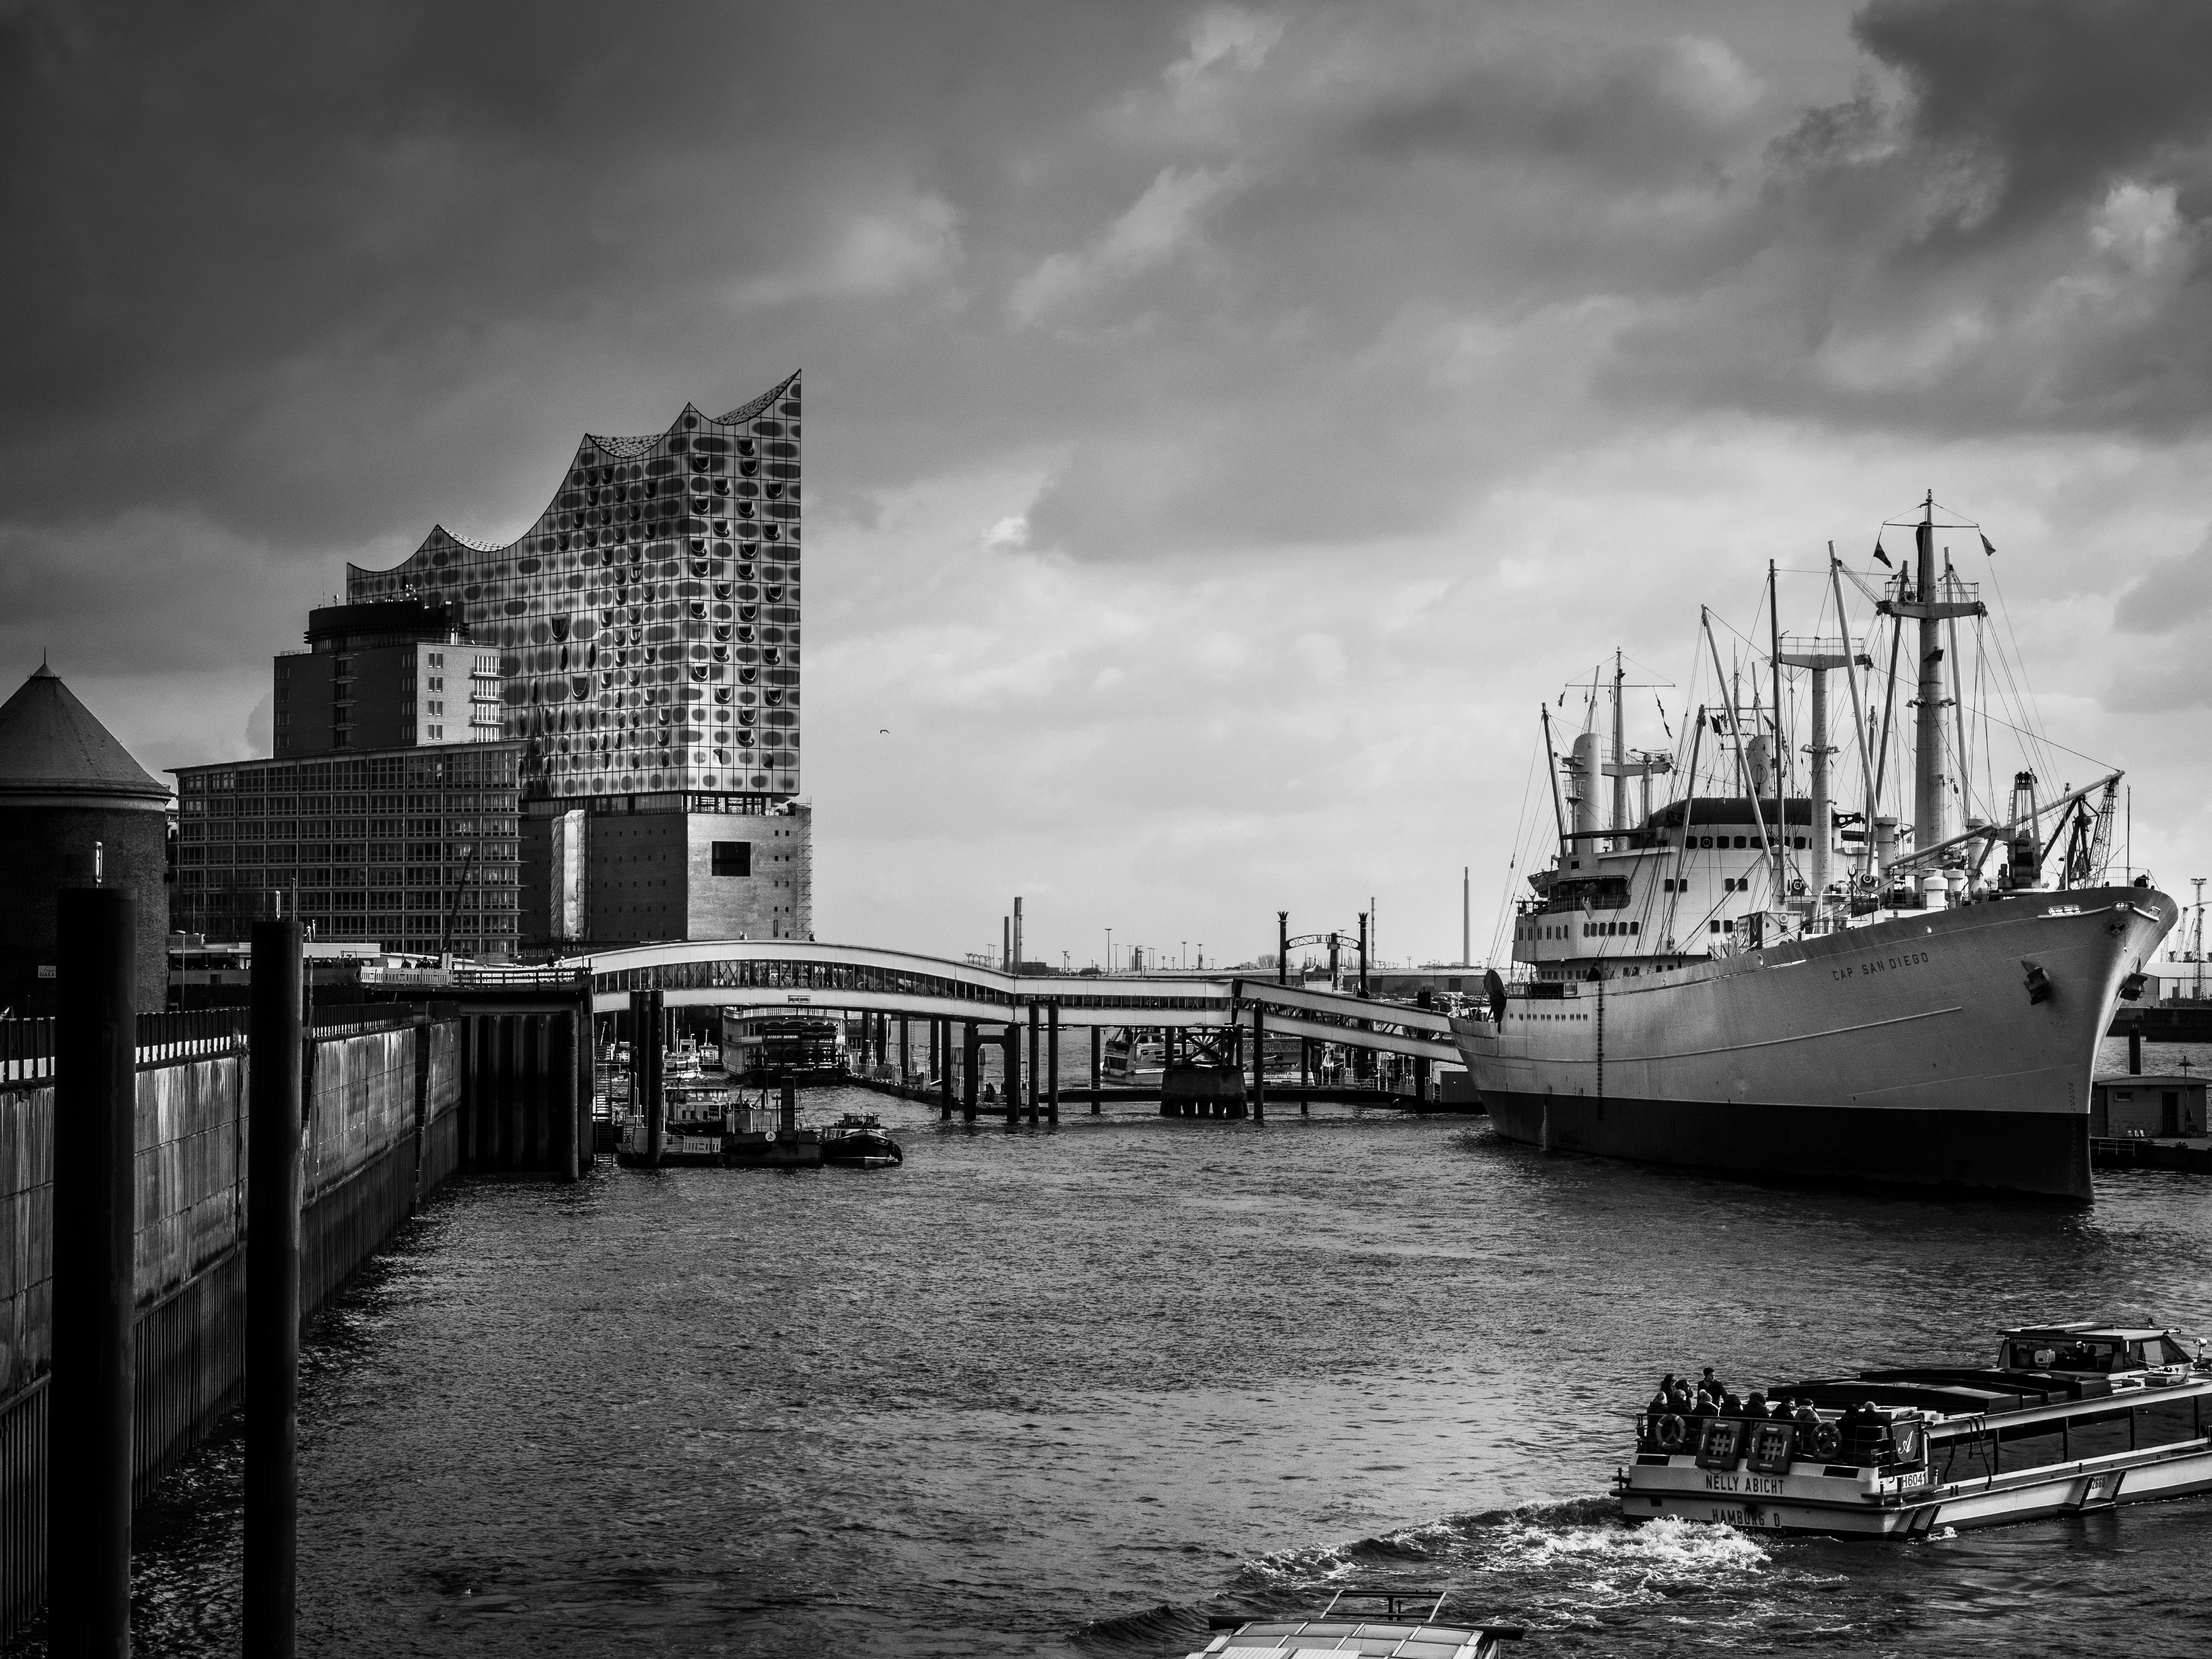
landscape, sea, coast, water, nature, black and white, architecture, sky, sun, skyline, wave, lake, city, home, river, cityscape, summer, vehicle, rest, port, city life, monochrome, waterway, grey, hdr, art, clouds, germany, epic, quiet, shipping, maritime, waters, elbe, hamburg, mirroring, back light, hanseatic city, big city, speicherstadt, elbe philharmonic hall, elster, monochrome photography